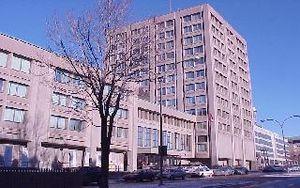
Quartier Général de la Gendarmerie Royal du Canada au Québec, 4225, boulevard Dorchester, Westmount, Montréal
La Gendarmerie royale du Canada au Québec, communément appelée « Division C », joue le rôle de police fédérale dans la province de Québec. Les quelque 1 500 policiers, membres civils et employés de la fonction publique canalisent leurs efforts dans des créneaux tels que l’intégrité financière, la sécurité nationale et frontalière et la lutte contre le crime organisé. La Gendarmerie royale du Canada au Québec dispose de ressources particulières pour ses enquêtes, en plus d’offrir des services de protection aux dignitaires et un volet de prévention du crime auprès des communautés. Elle procure des services dans chacune des régions du Québec.